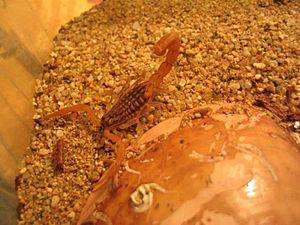
Buthus occitanus, le Scorpion Languedocien, est une espèce de scorpions de la famille des Buthidae.